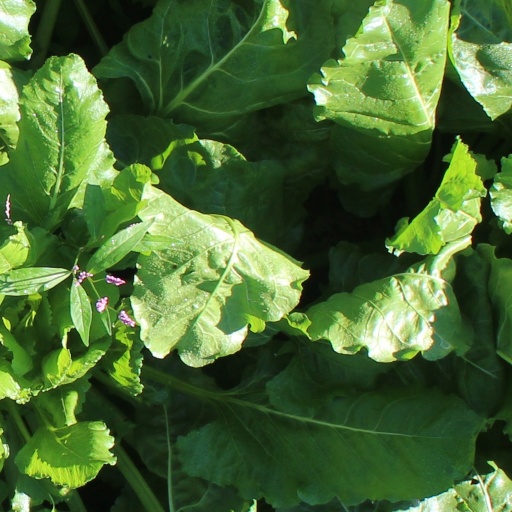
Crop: sugar beet